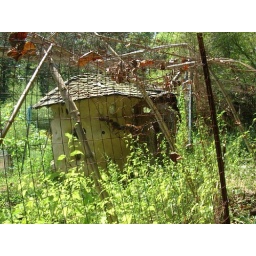
The cob chicken coop (first cob building in Tennessee)